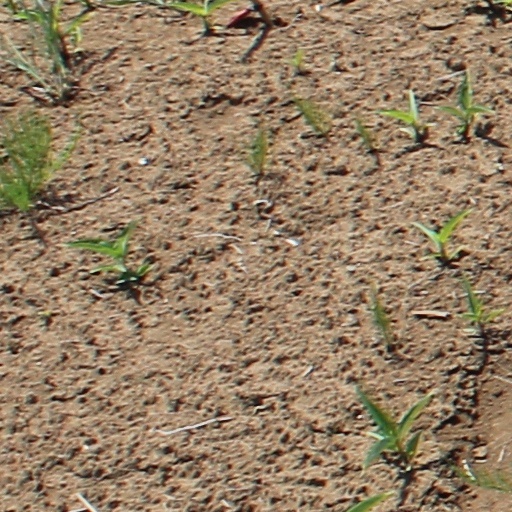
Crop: wheat